Problem of induction

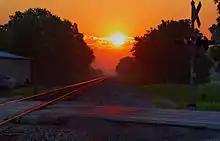
Usually inferred from repeated observations: "The sun always rises in the east."

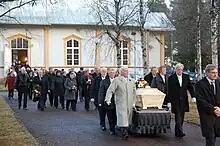
Usually not inferred from repeated observations: "When someone dies, it's never me."

The problem of induction is a philosophical problem that questions the rationality of predictions about unobserved things based on previous observations. These inferences from the observed to the unobserved are known as "inductive inferences". David Hume, who first formulated the problem in 1739, argued that there is no non-circular way to justify inductive inferences, while he acknowledged that everyone does and must make such inferences.